Portela (Loures)

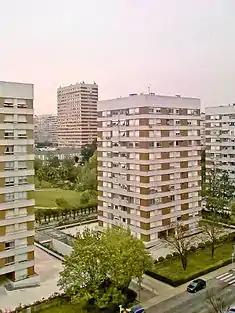
The apartment blocks of the civil parish of Portela de Sacavém

In toponymic terms, "Portela" gets its name from two Portuguese definitions: "portela" is derived from a corruption of the Latin or , which means "small door" or "entryway"", since it can be considered the access to Lisbon (and/or south part of the Tagus estuary); the term "portela" is also, literally "a point where a road or street forms a bend or angle, ordinarily in a bottleneck or tributary"". Geographically, the second statement is also true, since the parish's northern limits are cornered by two important bends (Avenida Infante Dom Henriques-IC17 and IC17-A1).